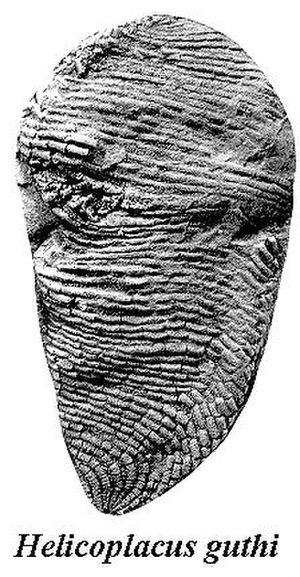
Les Helicoplacoidea forment un groupe d'échinodermes du Cambrien, connus uniquement sous forme fossile.